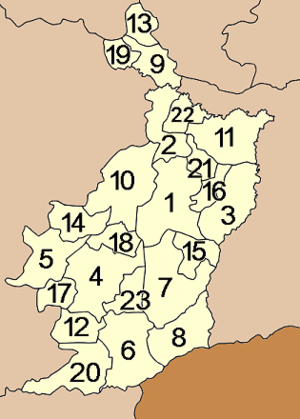
Buriram est une province de Thaïlande.